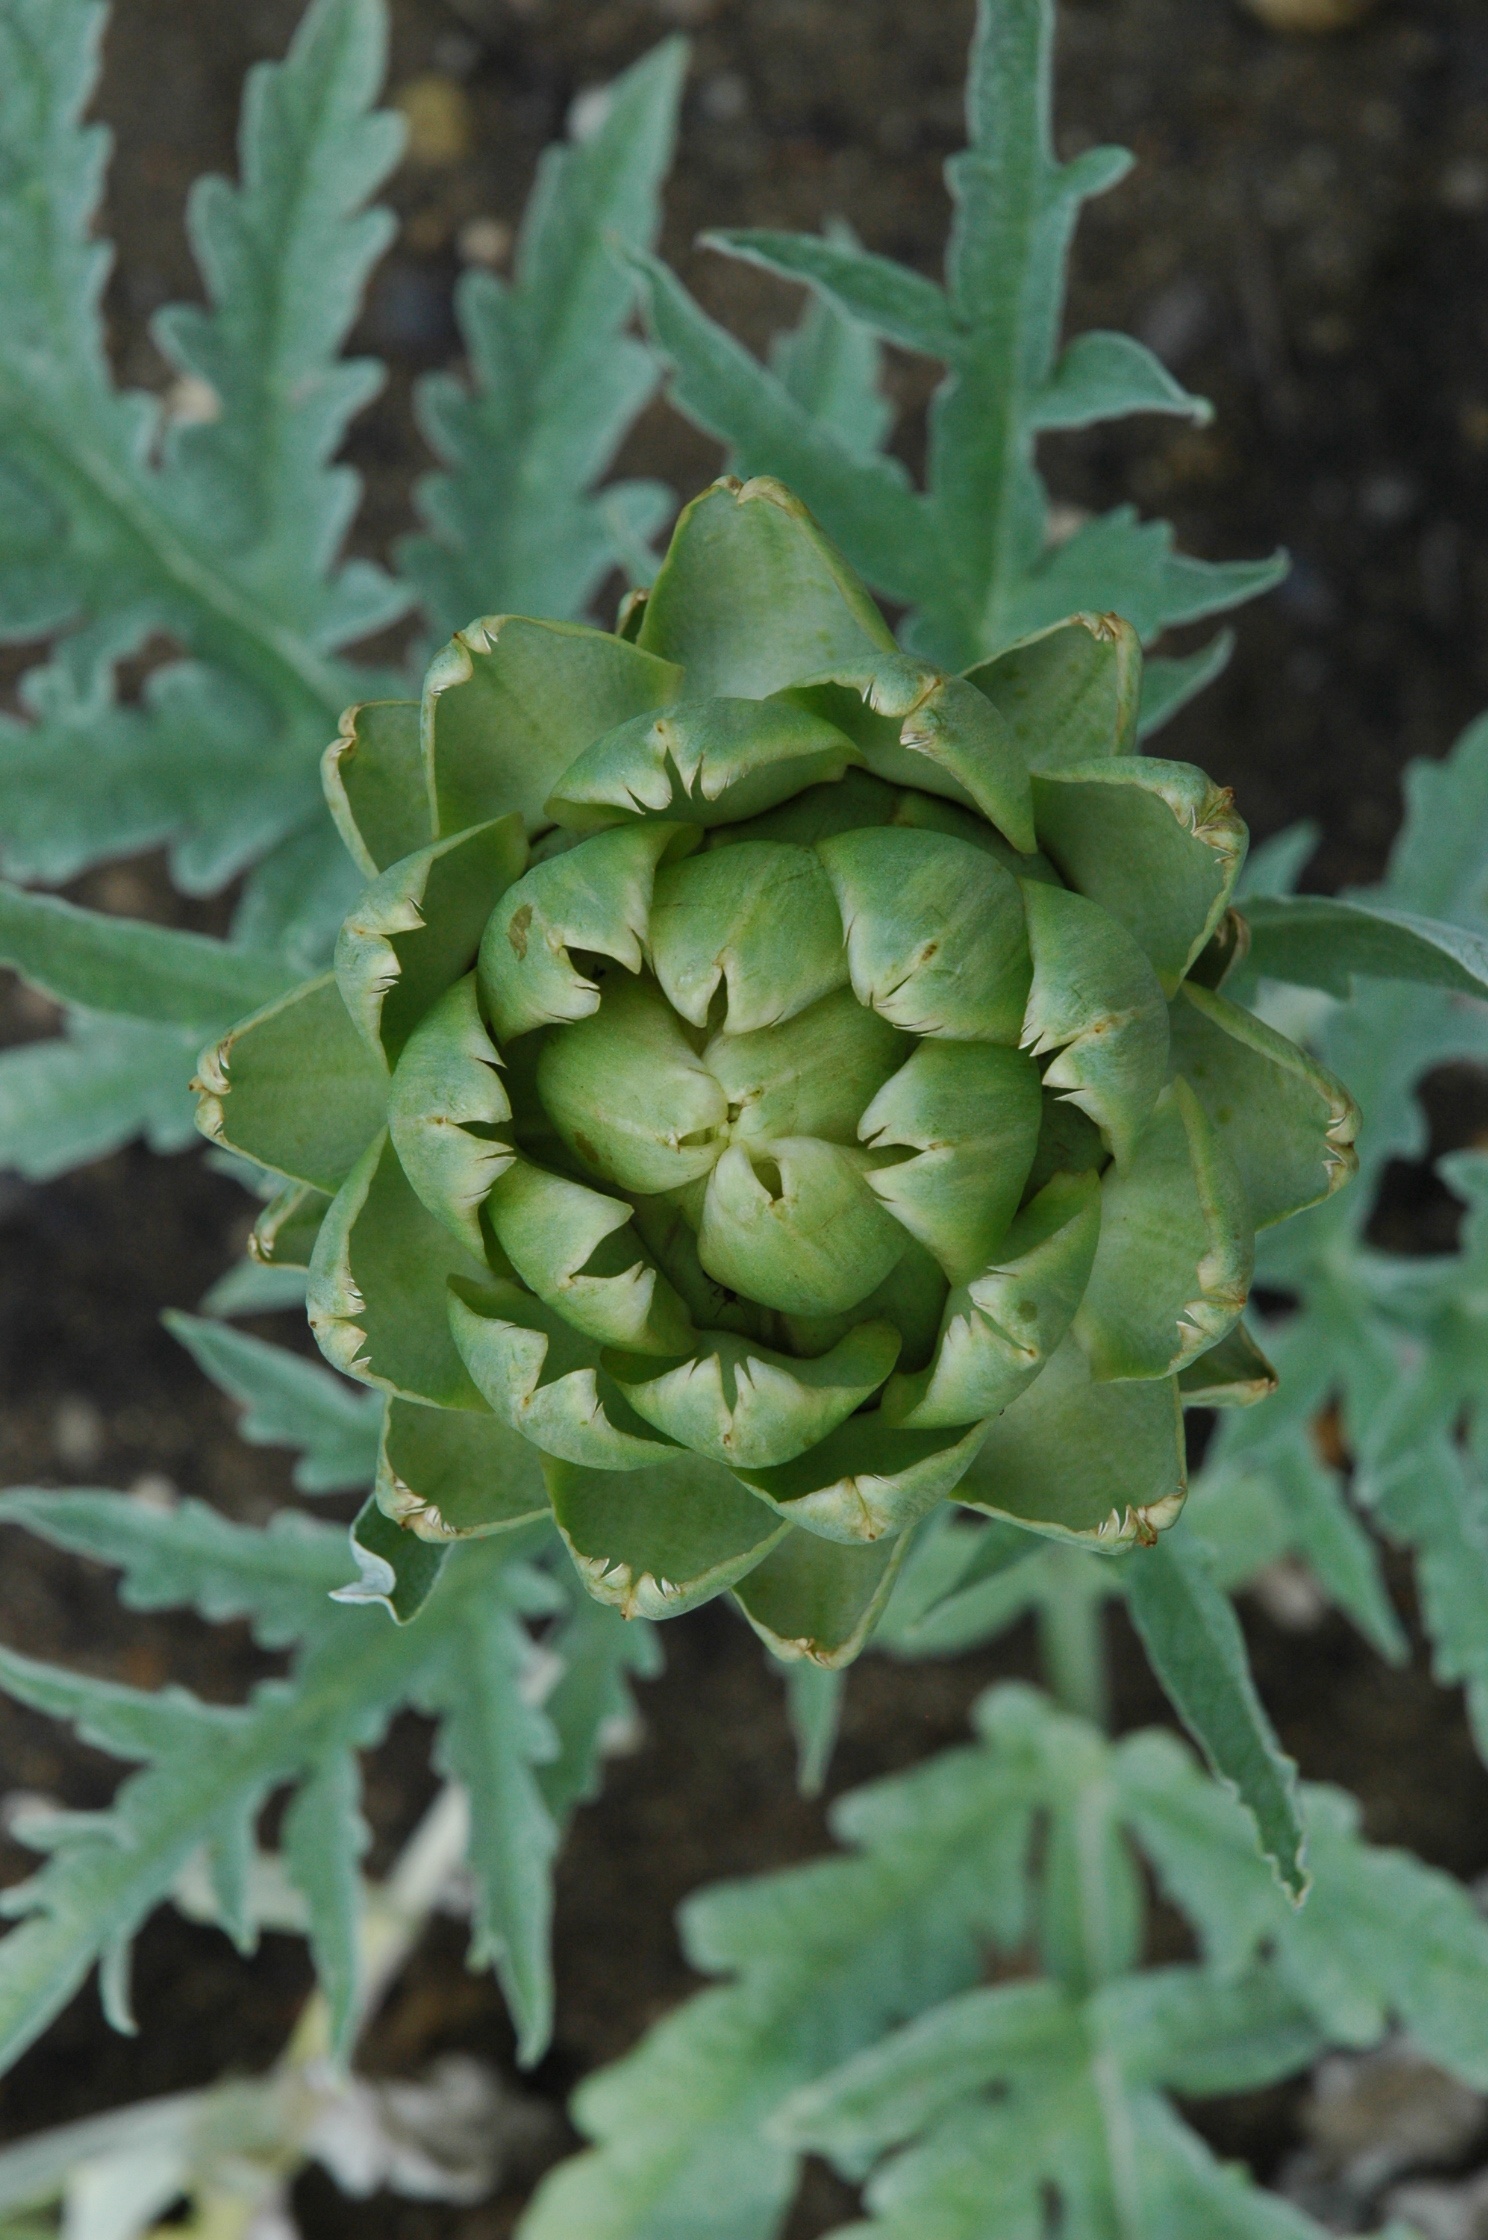
plant, flower, green, produce, vegetable, natural, botany, garden, flora, artichoke, thistle, organic, flowering plant, daisy family, stonecrop family, annual plant, land plant